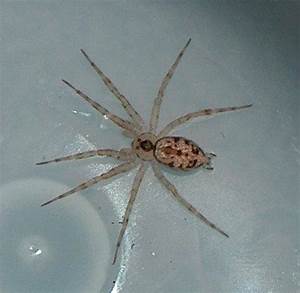
Label: spider